Trabecular oedema

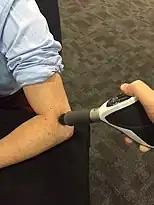
Extracorporeal shock wave therapy (ESWT) being administered to the arm.

Yet another method of treating bone marrow edema is extracorporeal shock wave therapy (ESWT), a process involving re-injury of cells via acoustic shock waves to promote regeneration of blood vessels and bone. The treatment has been proven to halve the size of areas affected by edema after six months of administration.